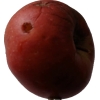
Label: Apple 17